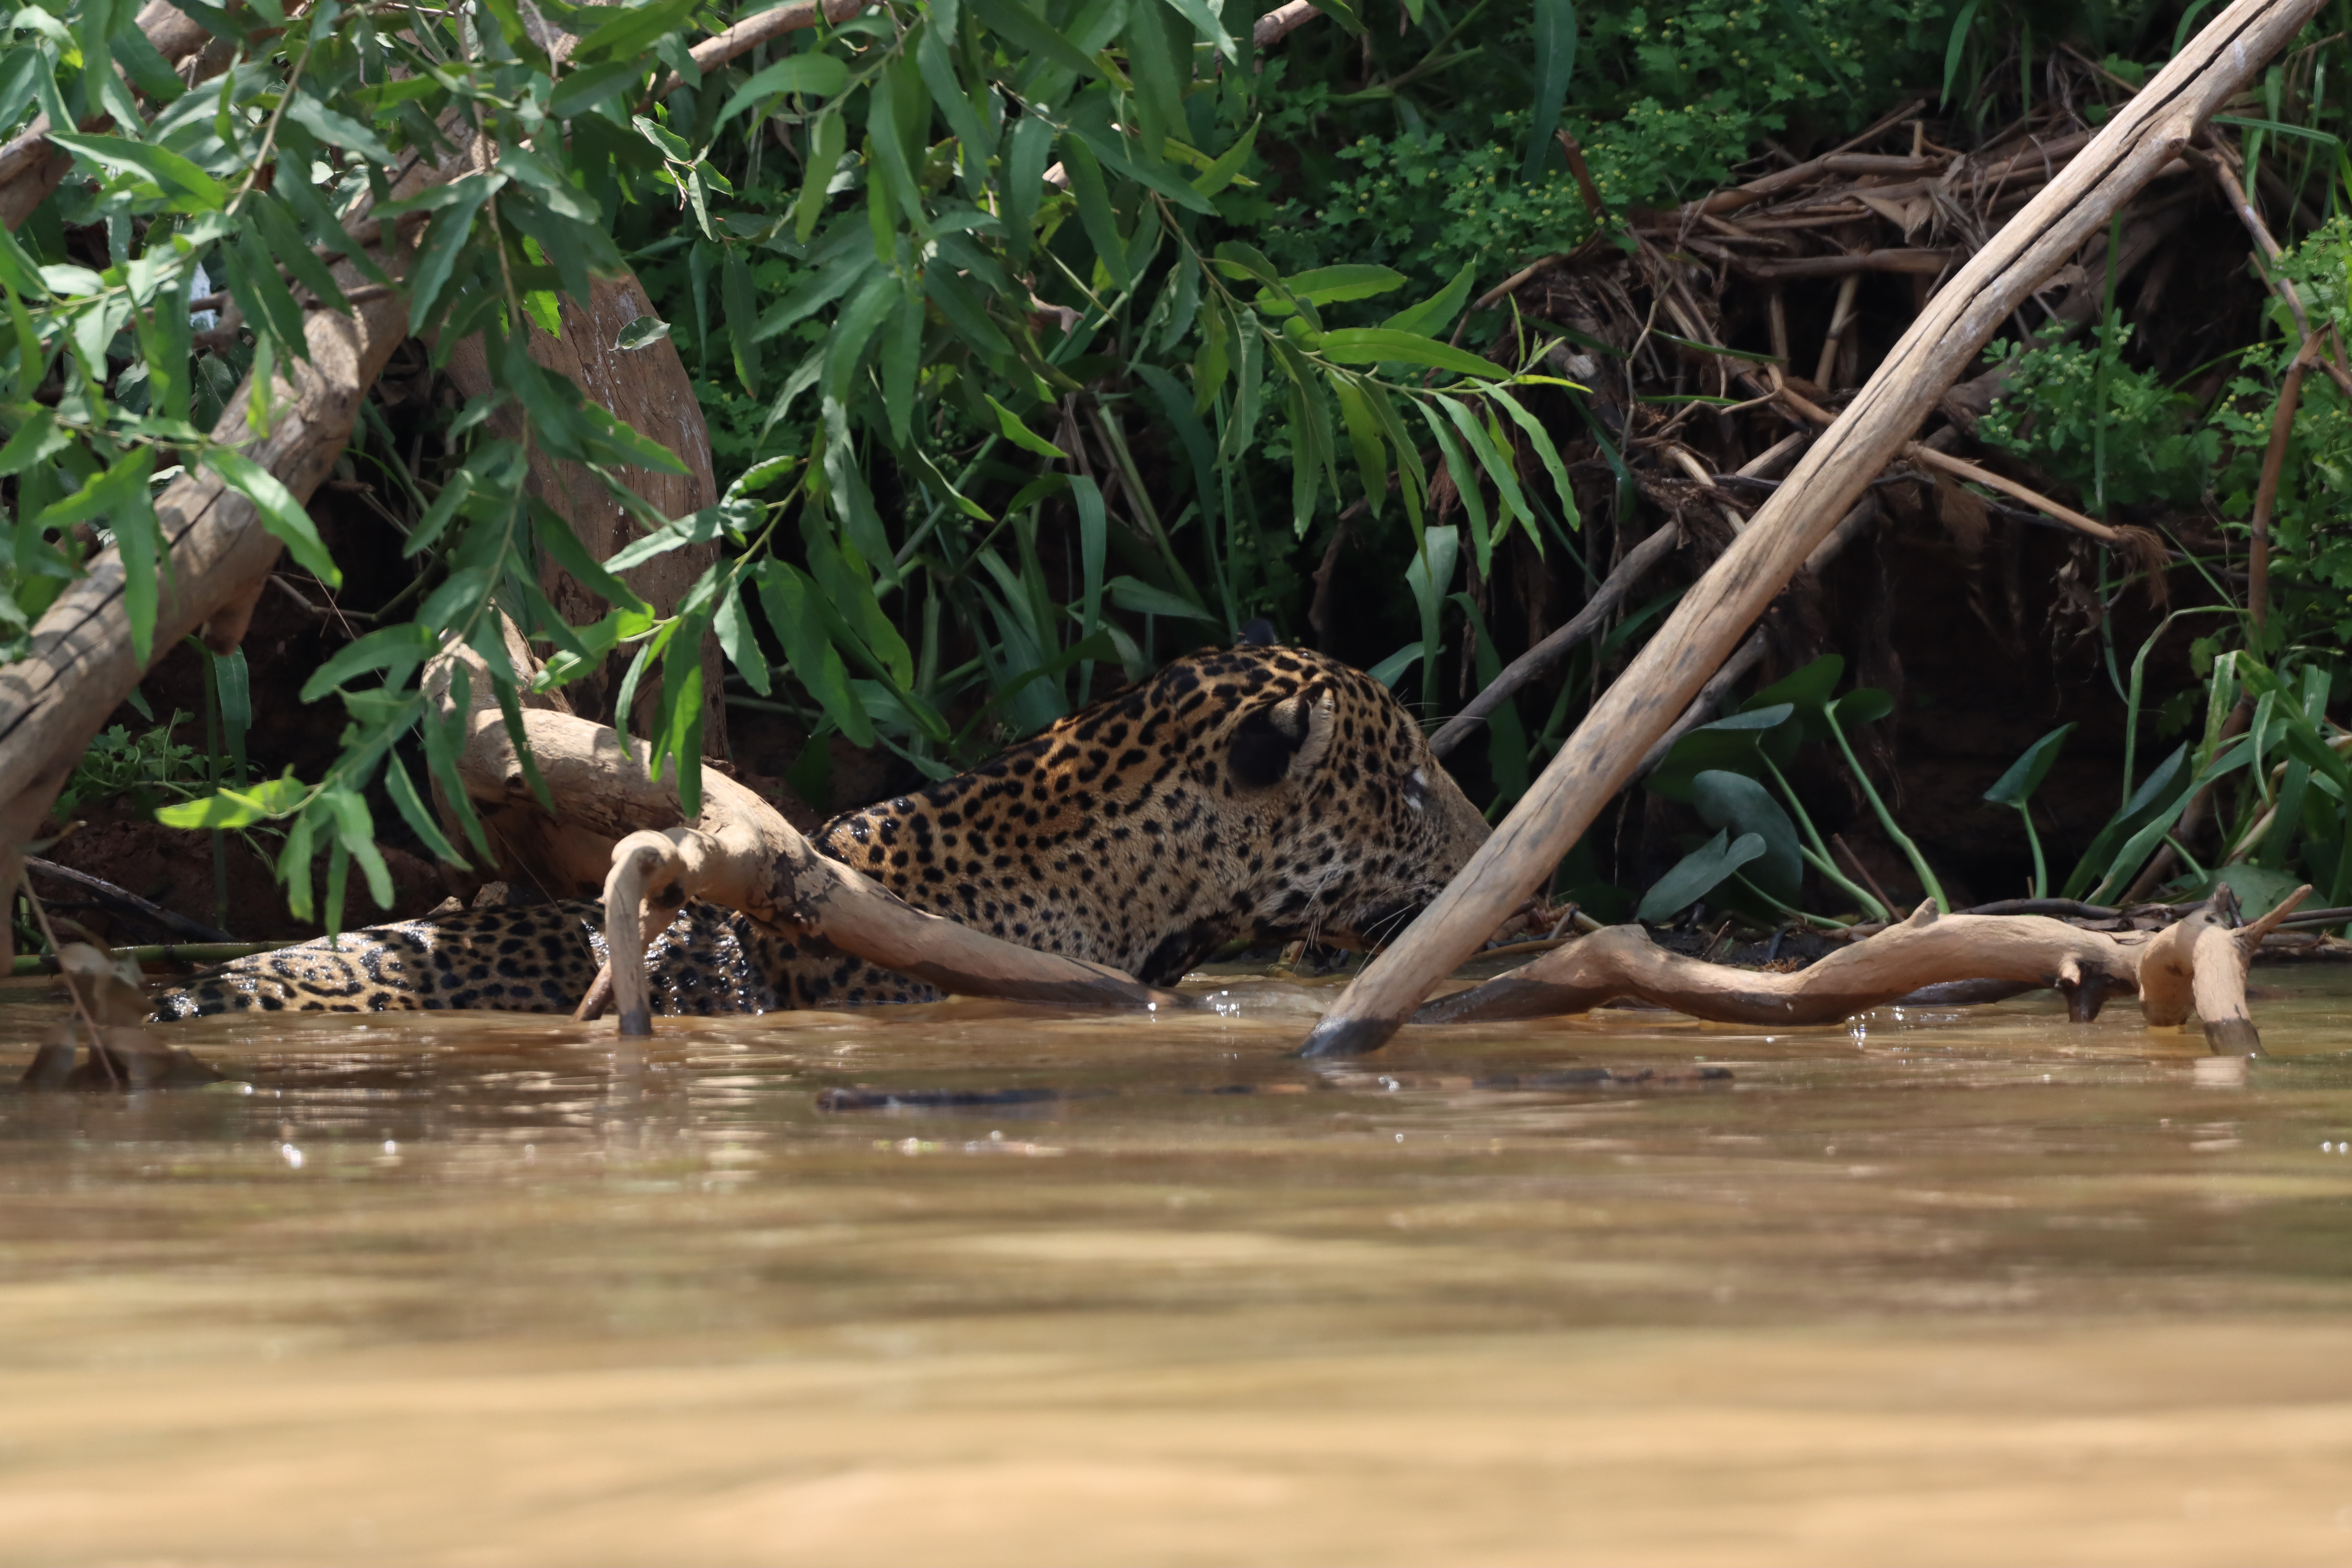
Jaguar: Bagua